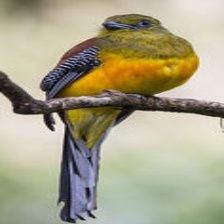
Species: ORANGE BREASTED TROGON
Scientific name: HARPACTES ORESKIOS